The Echo (2008 film)

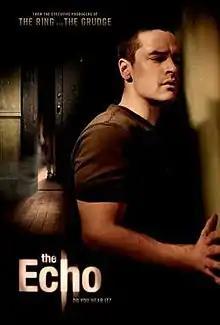
Theatrical Release Poster

The Echo is a 2008 American supernatural horror film directed by Yam Laranas and written by Eric Bernt and Shintaro Shimosawa. It is a remake of the 2004 Filipino film "Sigaw", which was also directed by Laranas. The film stars Jesse Bradford and Amelia Warner, with Iza Calzado reprising her role from the original.